Laboratory safety

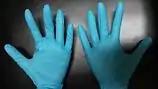
Nitrile gloves

Within laboratories, compressed gases are usually supplied either through fixed piped gas systems or individual cylinders of gases. Compressed gases can be toxic, flammable, oxidizing, corrosive, or inert. Leakage of any of these gases can be hazardous.